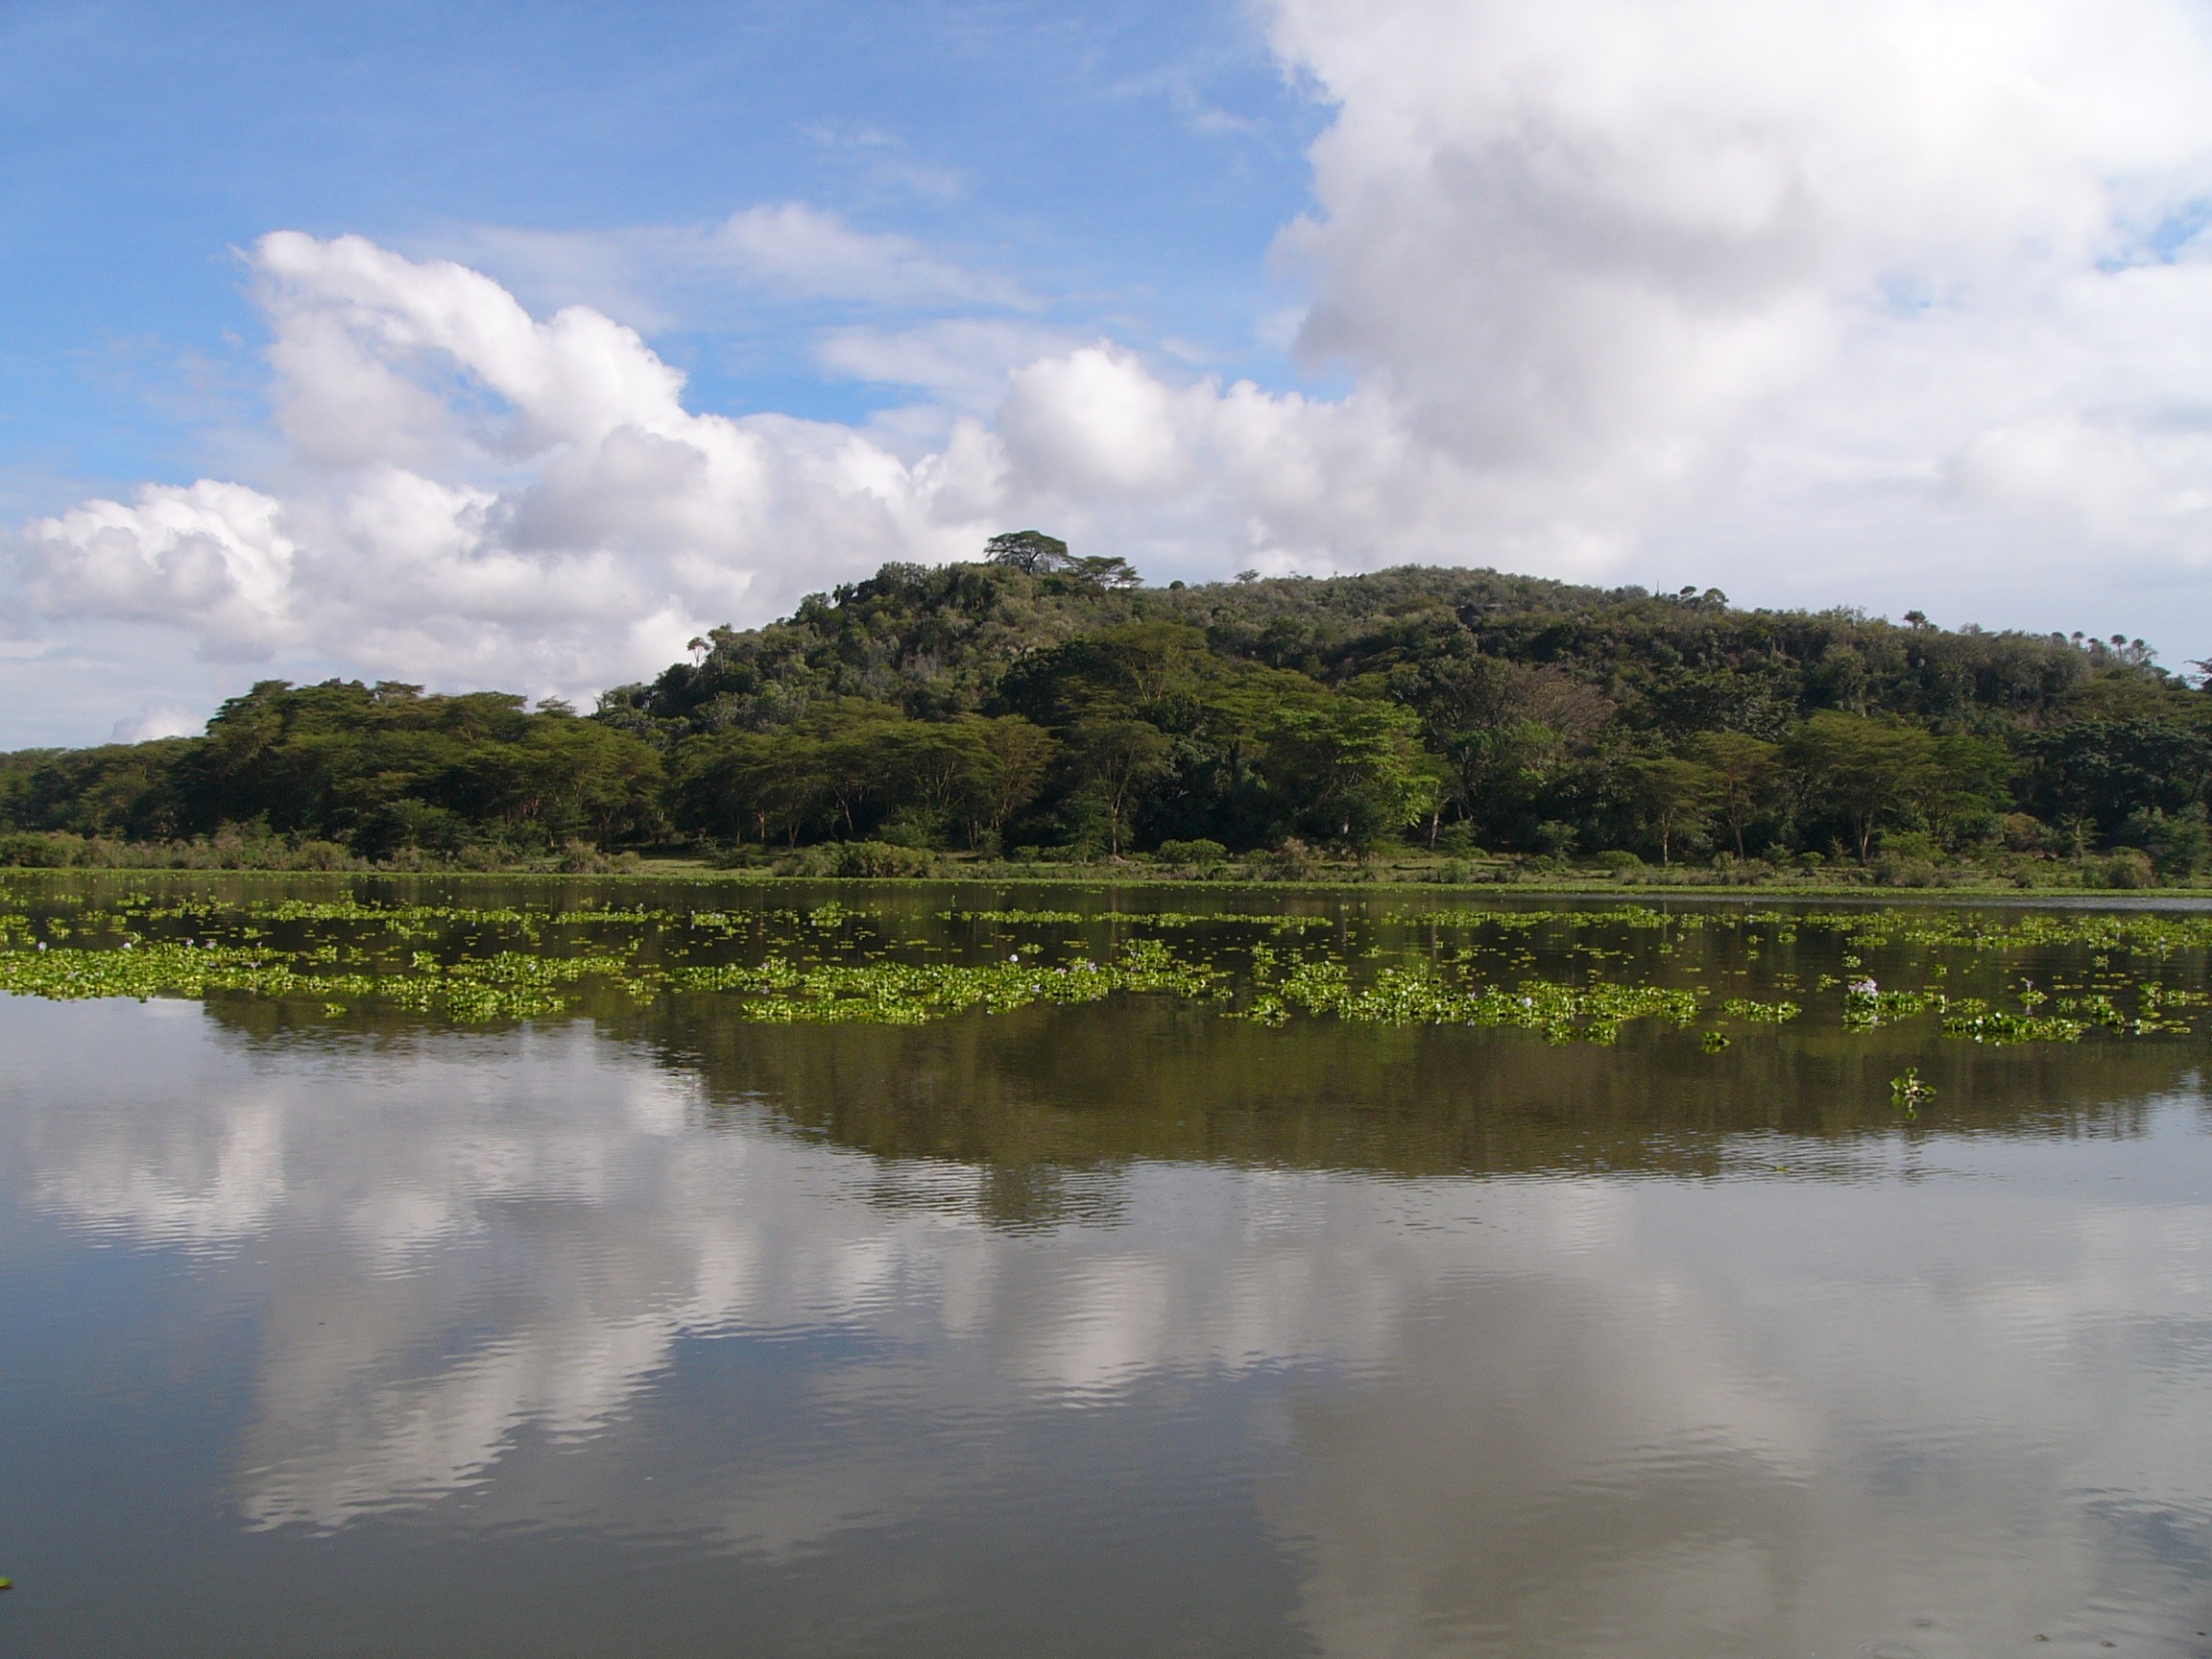
landscape, sea, tree, water, nature, marsh, mountain, cloud, sky, lake, river, pond, reflection, africa, reservoir, body of water, clouds, wetland, reflections, habitat, loch, rural area, natural environment, geographical feature, atmospheric phenomenon